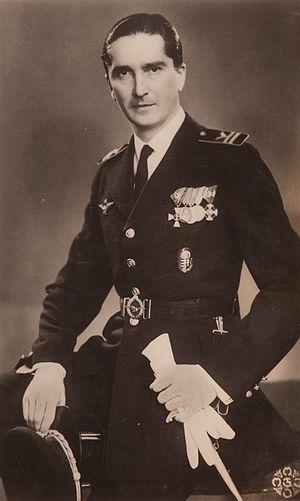
István Horthy de Nagybánya, né le 12 septembre 1904 à Pula, mort le 20 août 1942 à Alekszejevka, dans l'Oblast de Belgorod, est le fils aîné de Miklós Horthy, régent du Royaume de Hongrie de 1920 à 1944. István Horthy est homme politique et, durant la Seconde Guerre mondiale, pilote de guerre.